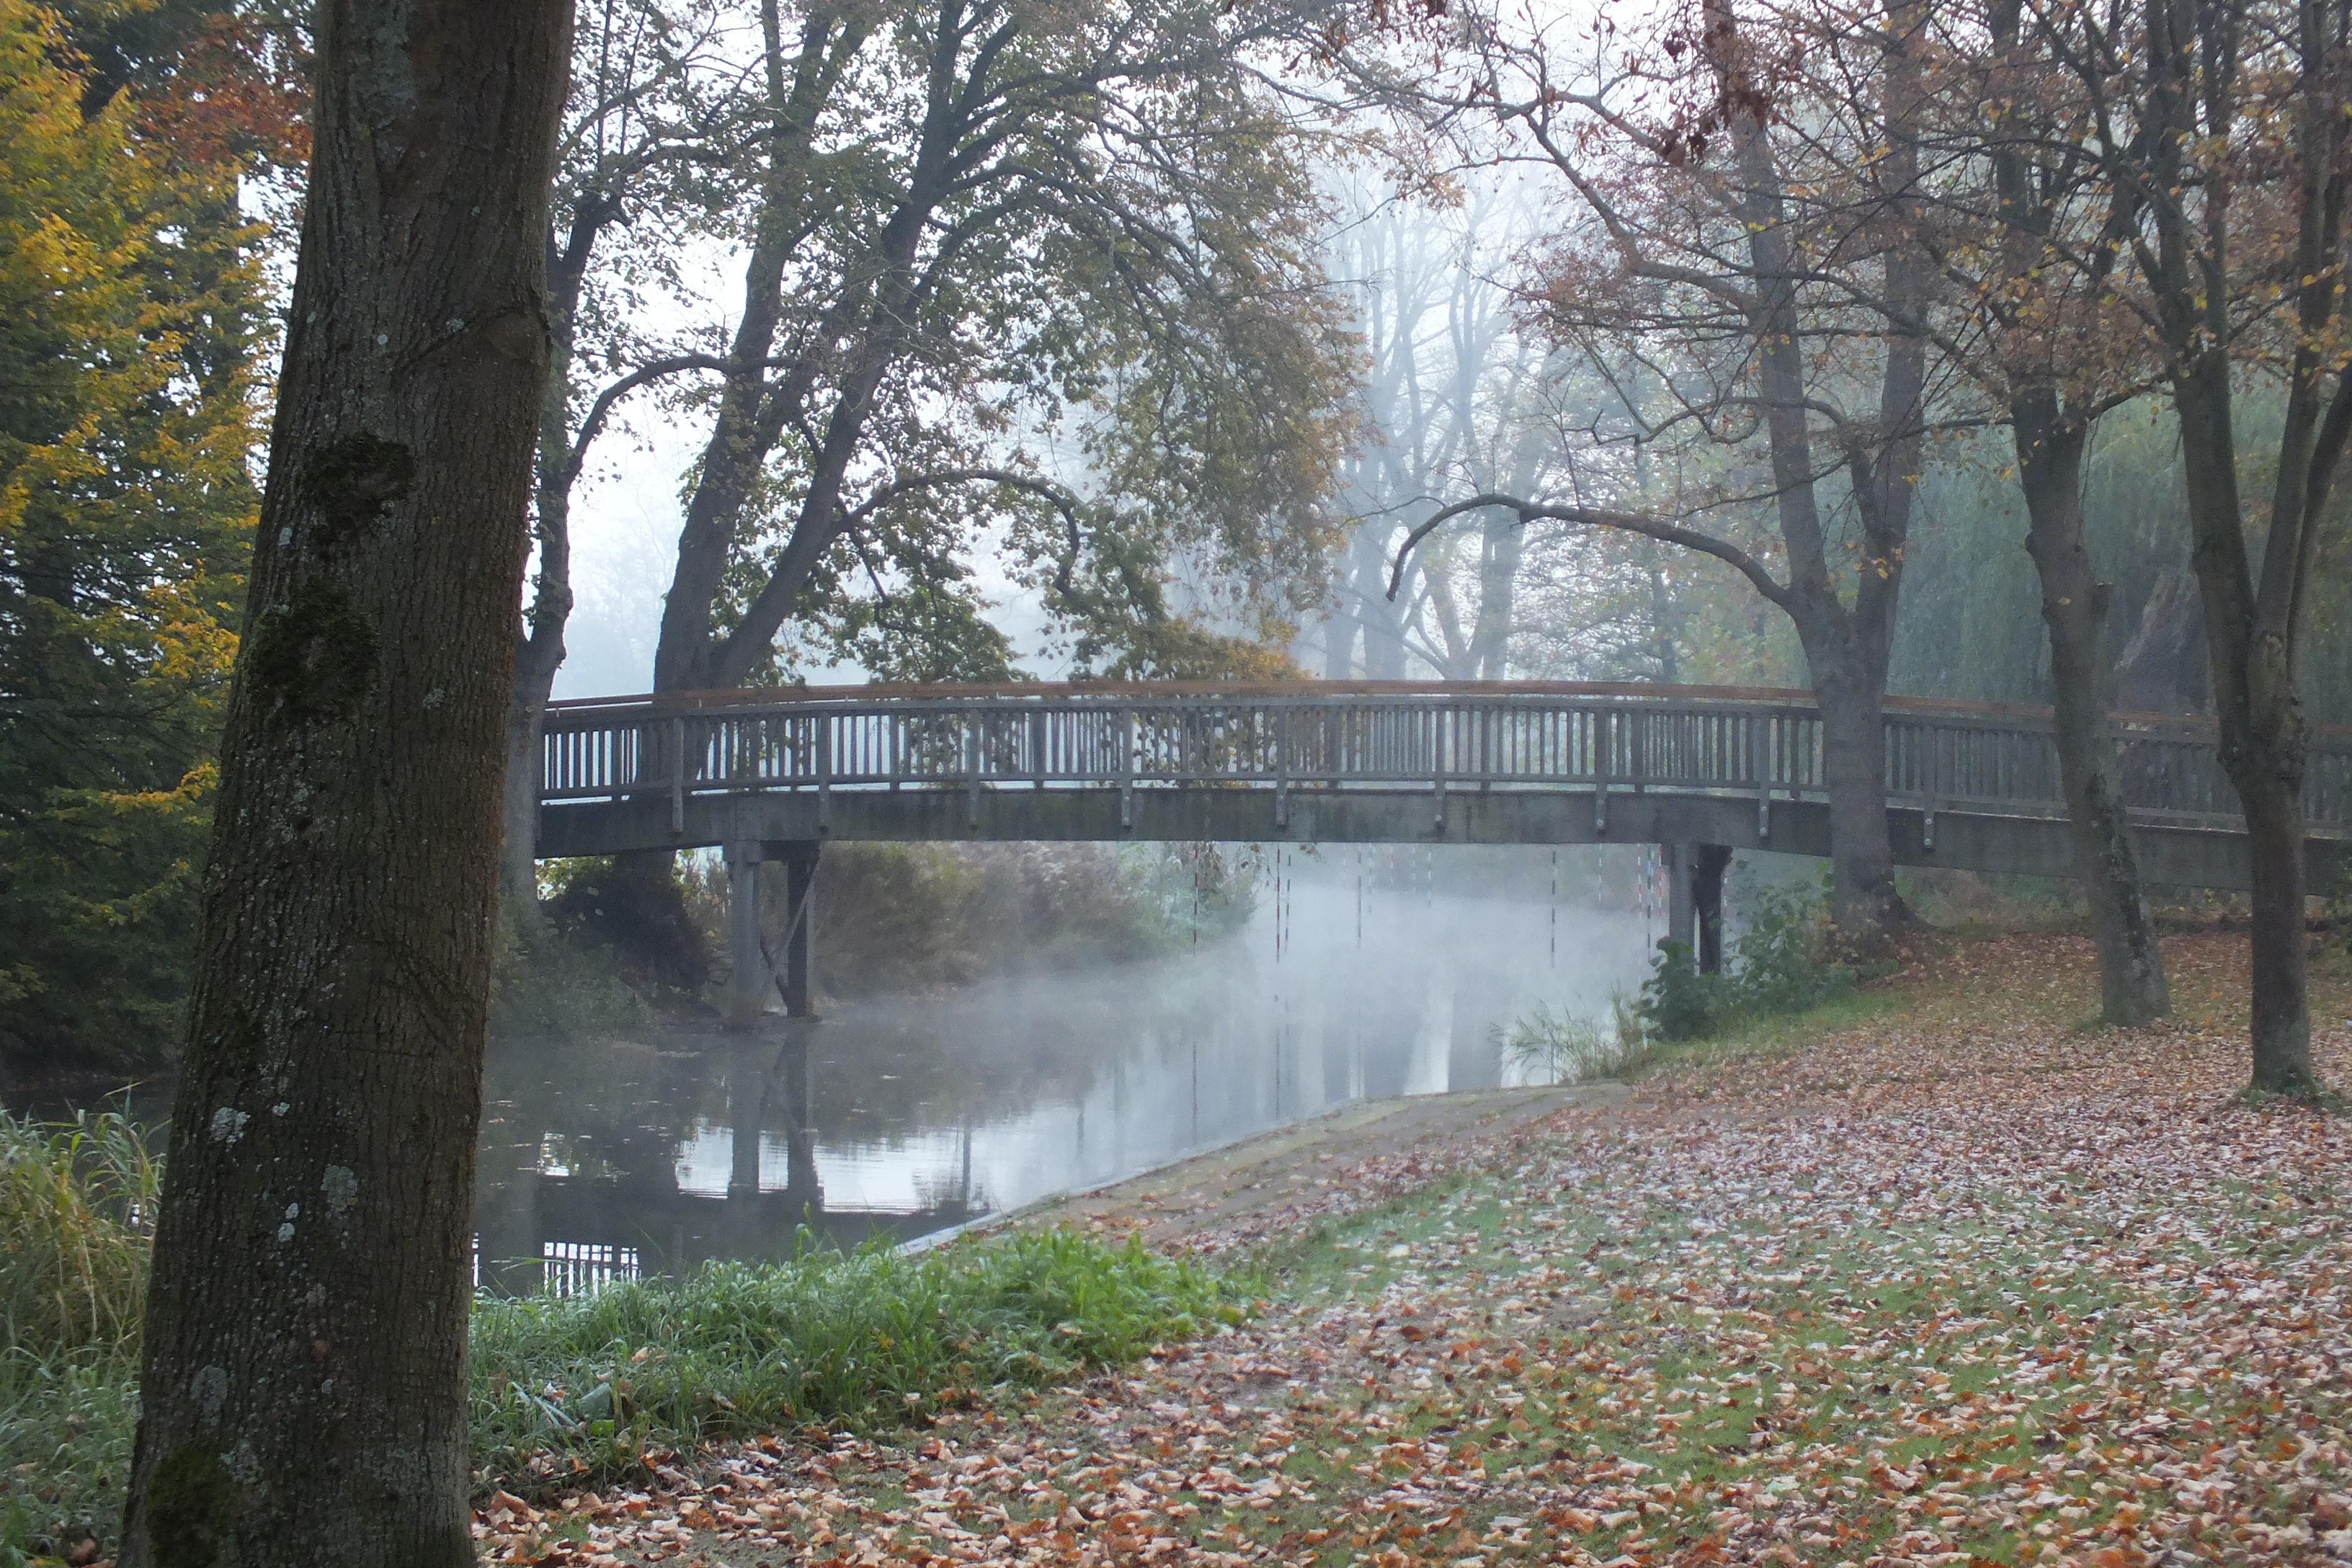
landscape, tree, water, nature, branch, winter, plant, fog, mist, bridge, morning, leaf, river, canal, reflection, autumn, waterway, bank, woodland, november, watercourse, morgenstimmung, state park